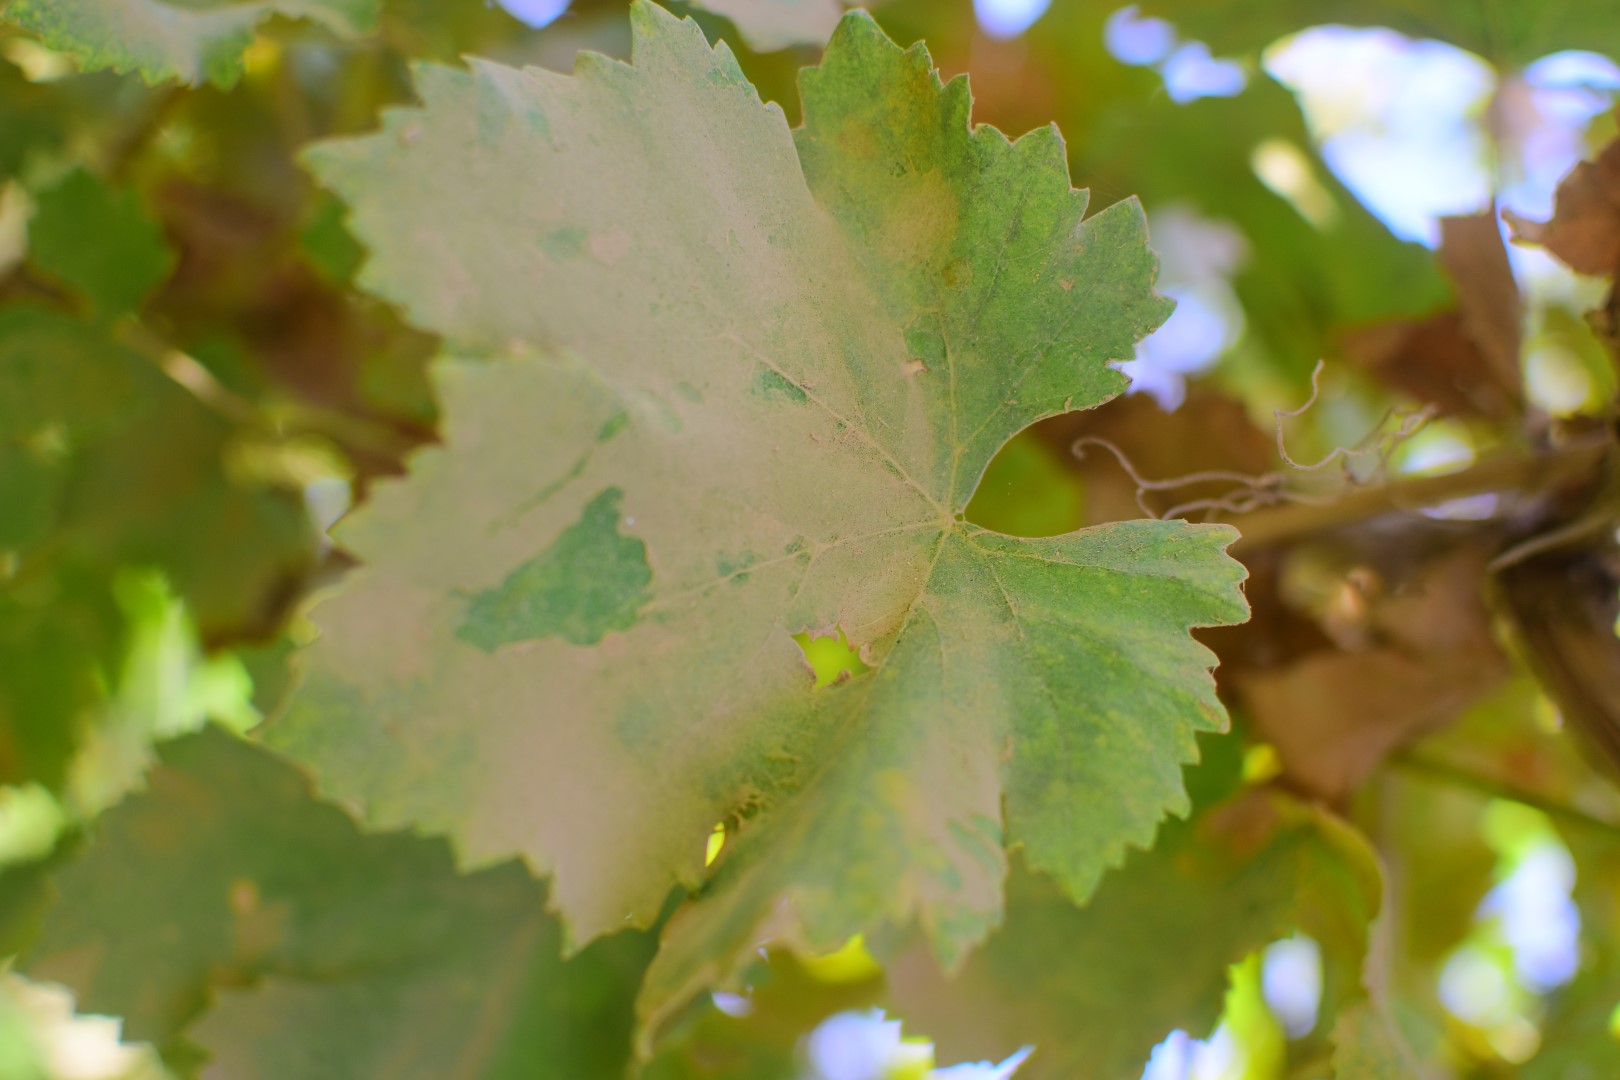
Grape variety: Deas Al-Annz